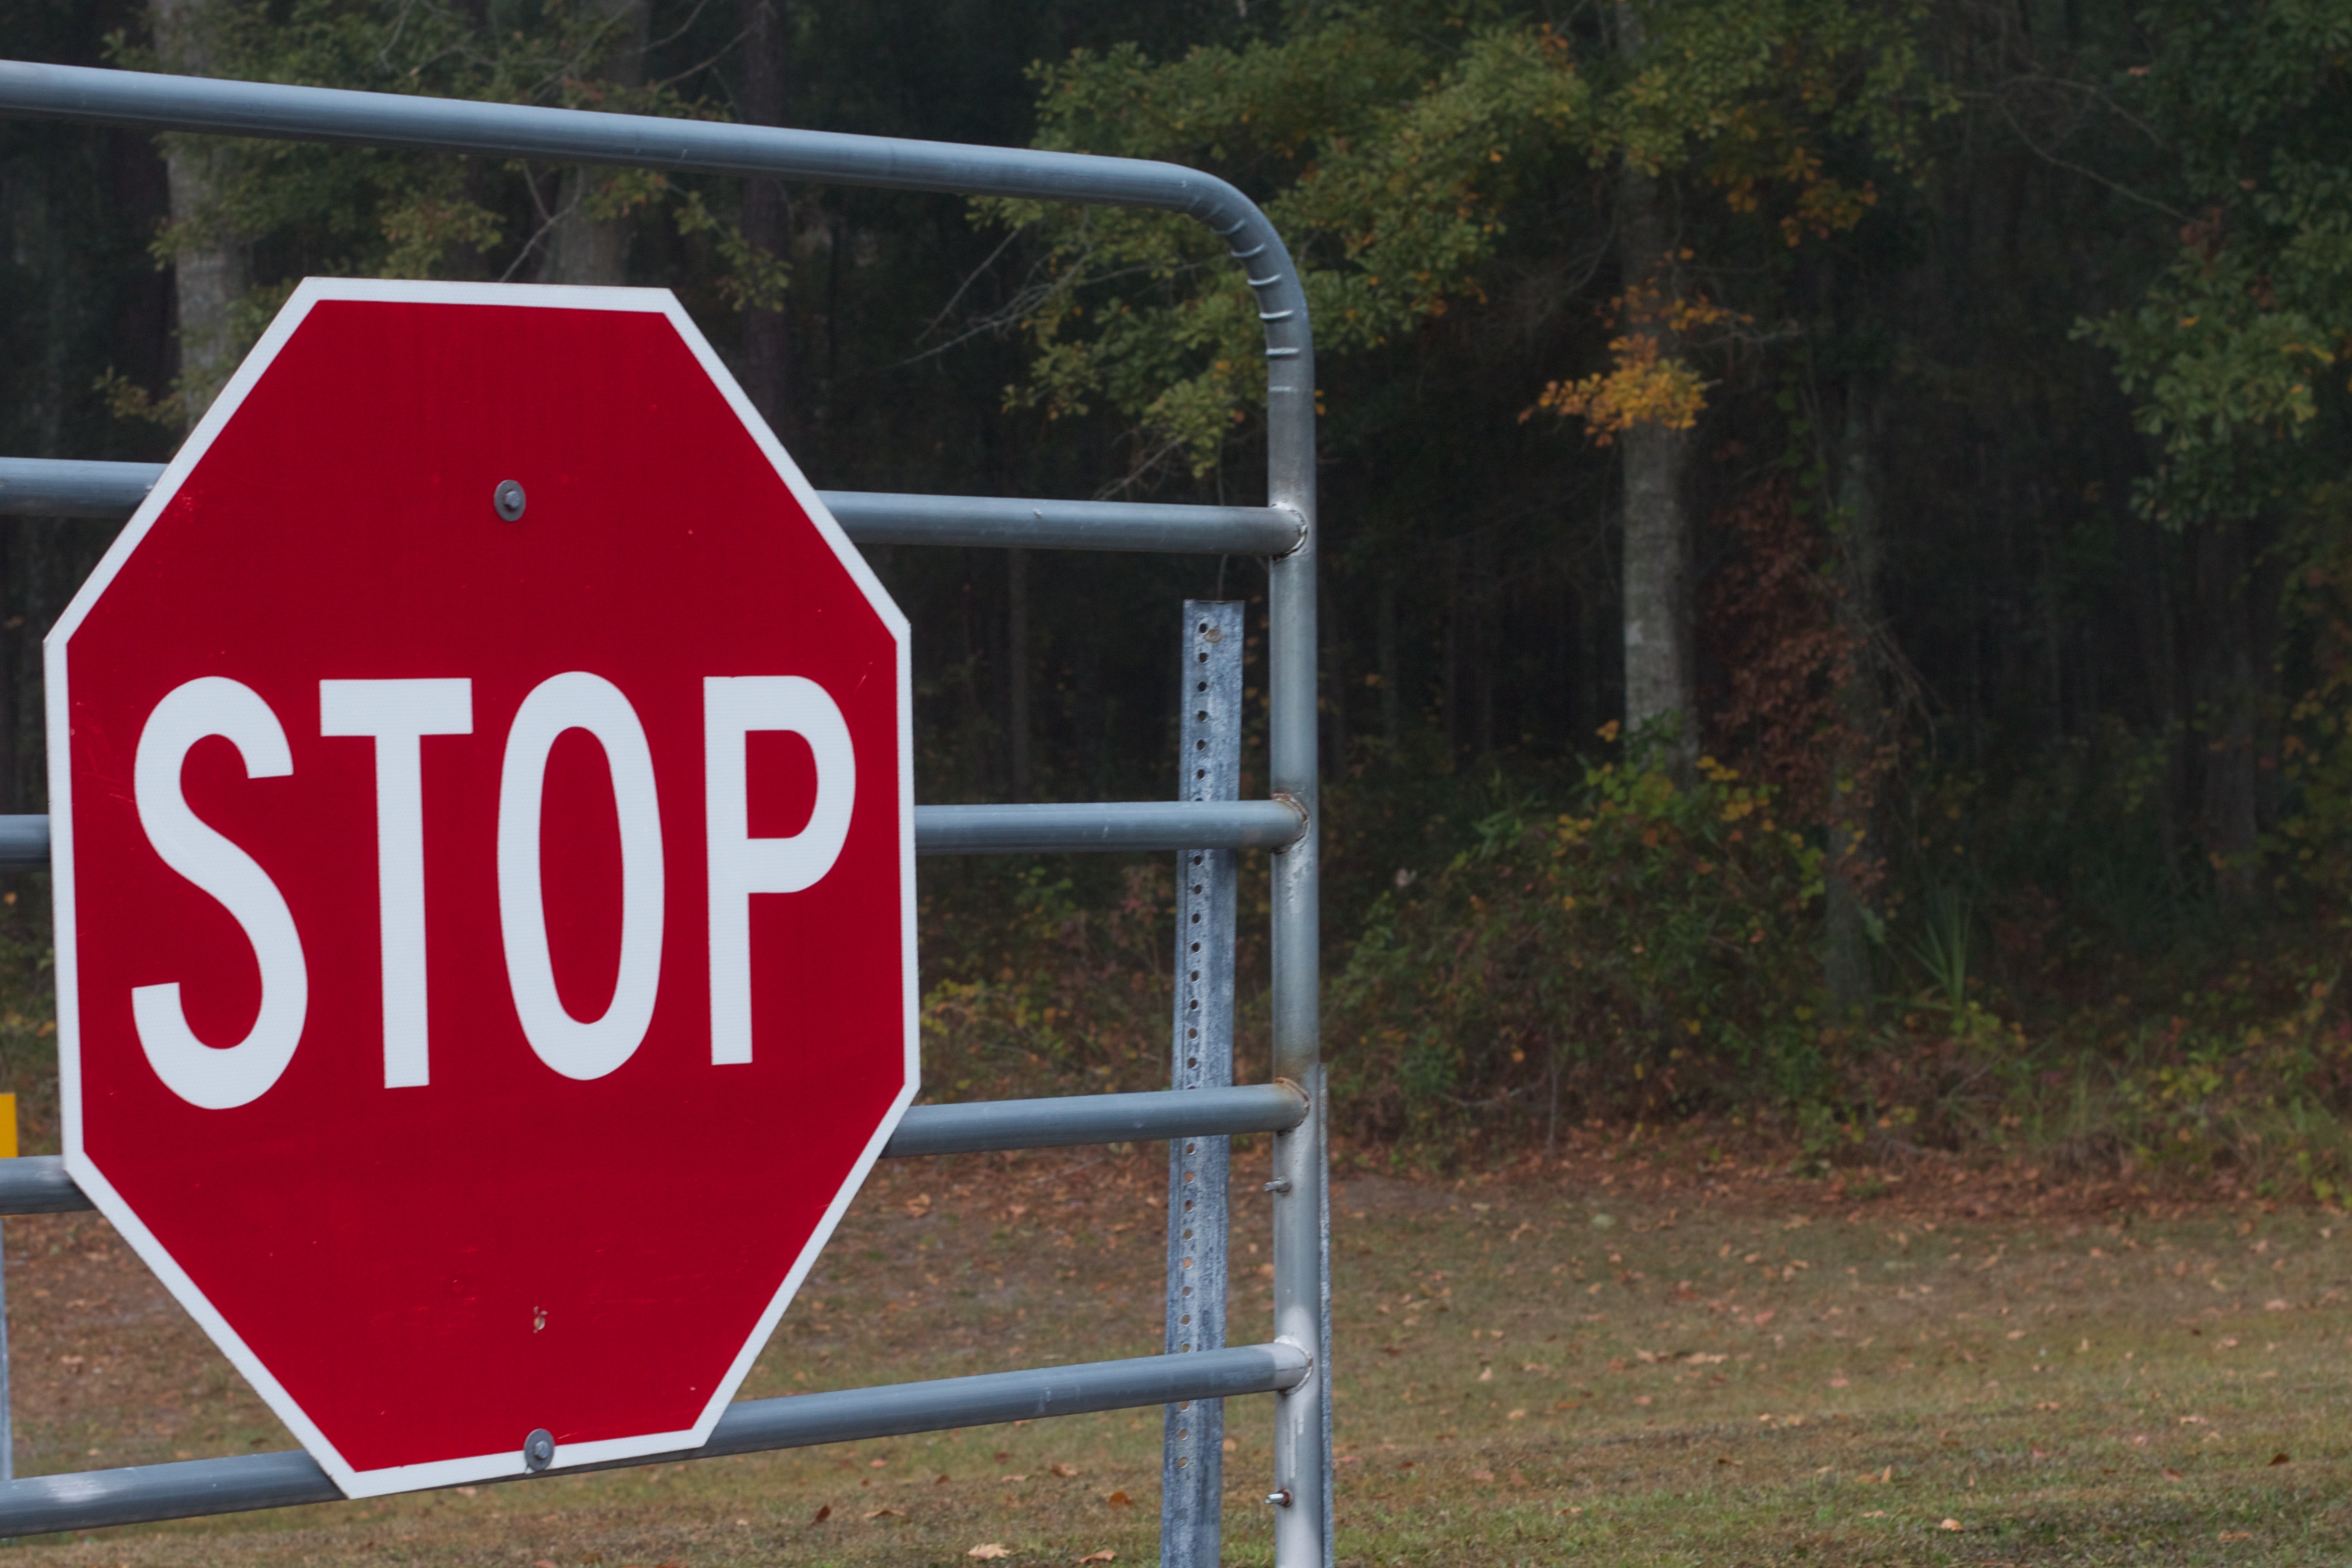
sign, red, signage, odyssey, traffic sign